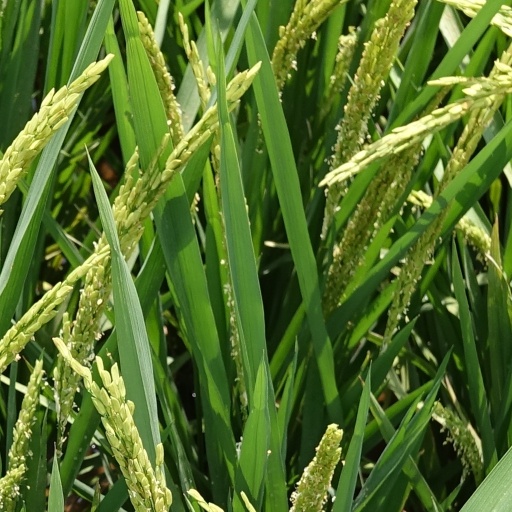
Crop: rice